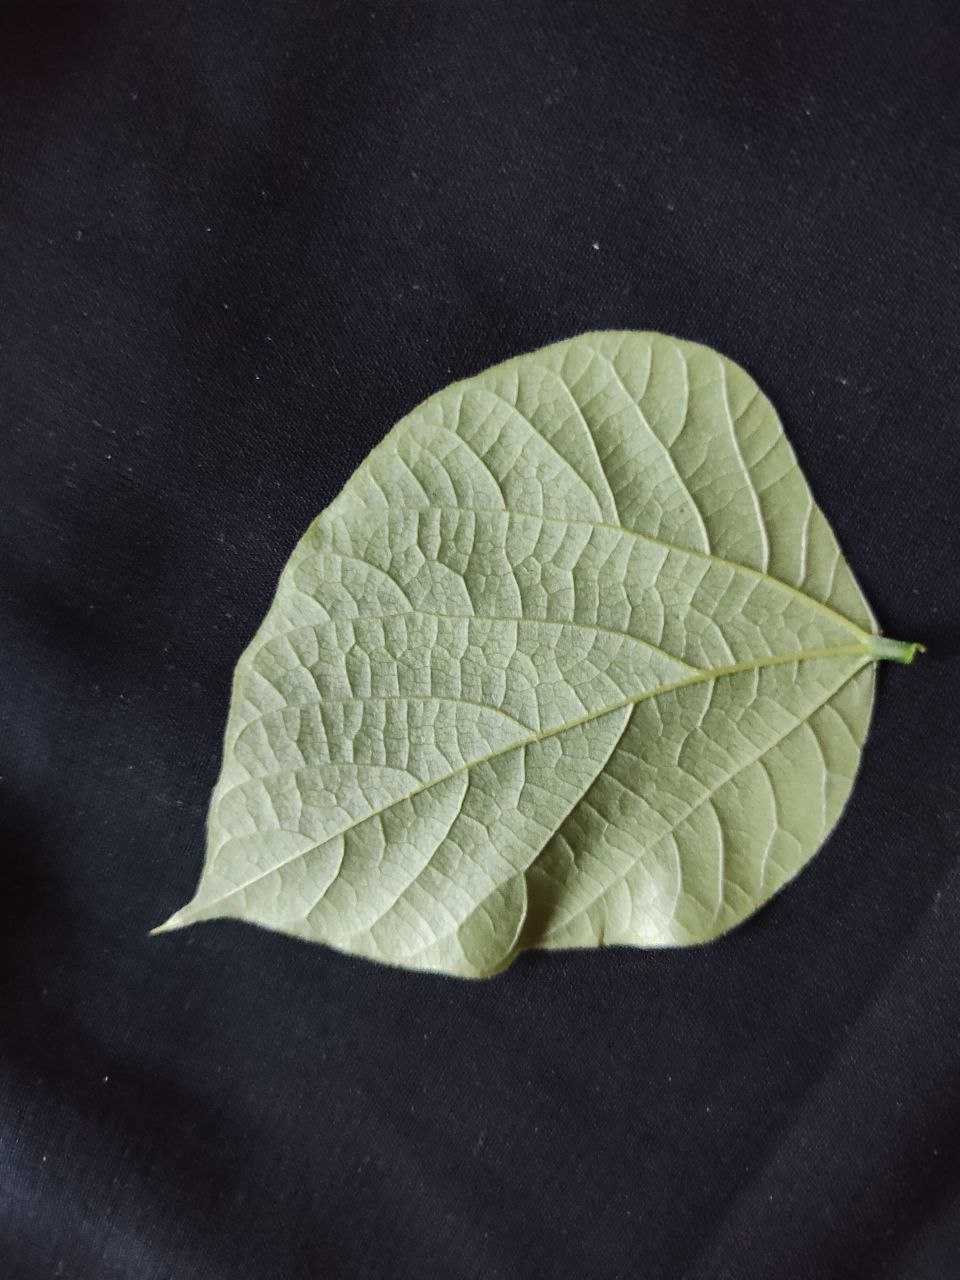
Crop: bean
Leaf condition: Fresh Leaf